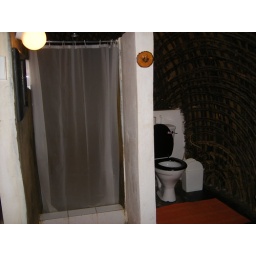
The bathroom, its to the right behind the big white wall in the middle of our hut.